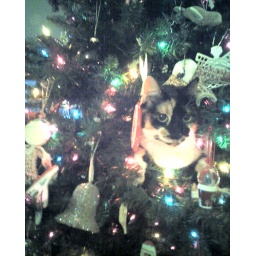
it's jack's cat in the christmas tree 8D